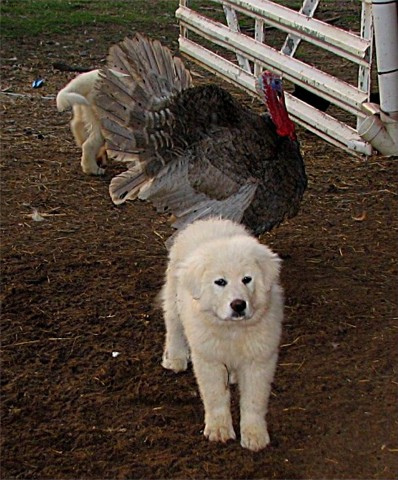
Animal: dog
Breed: great_pyrenees